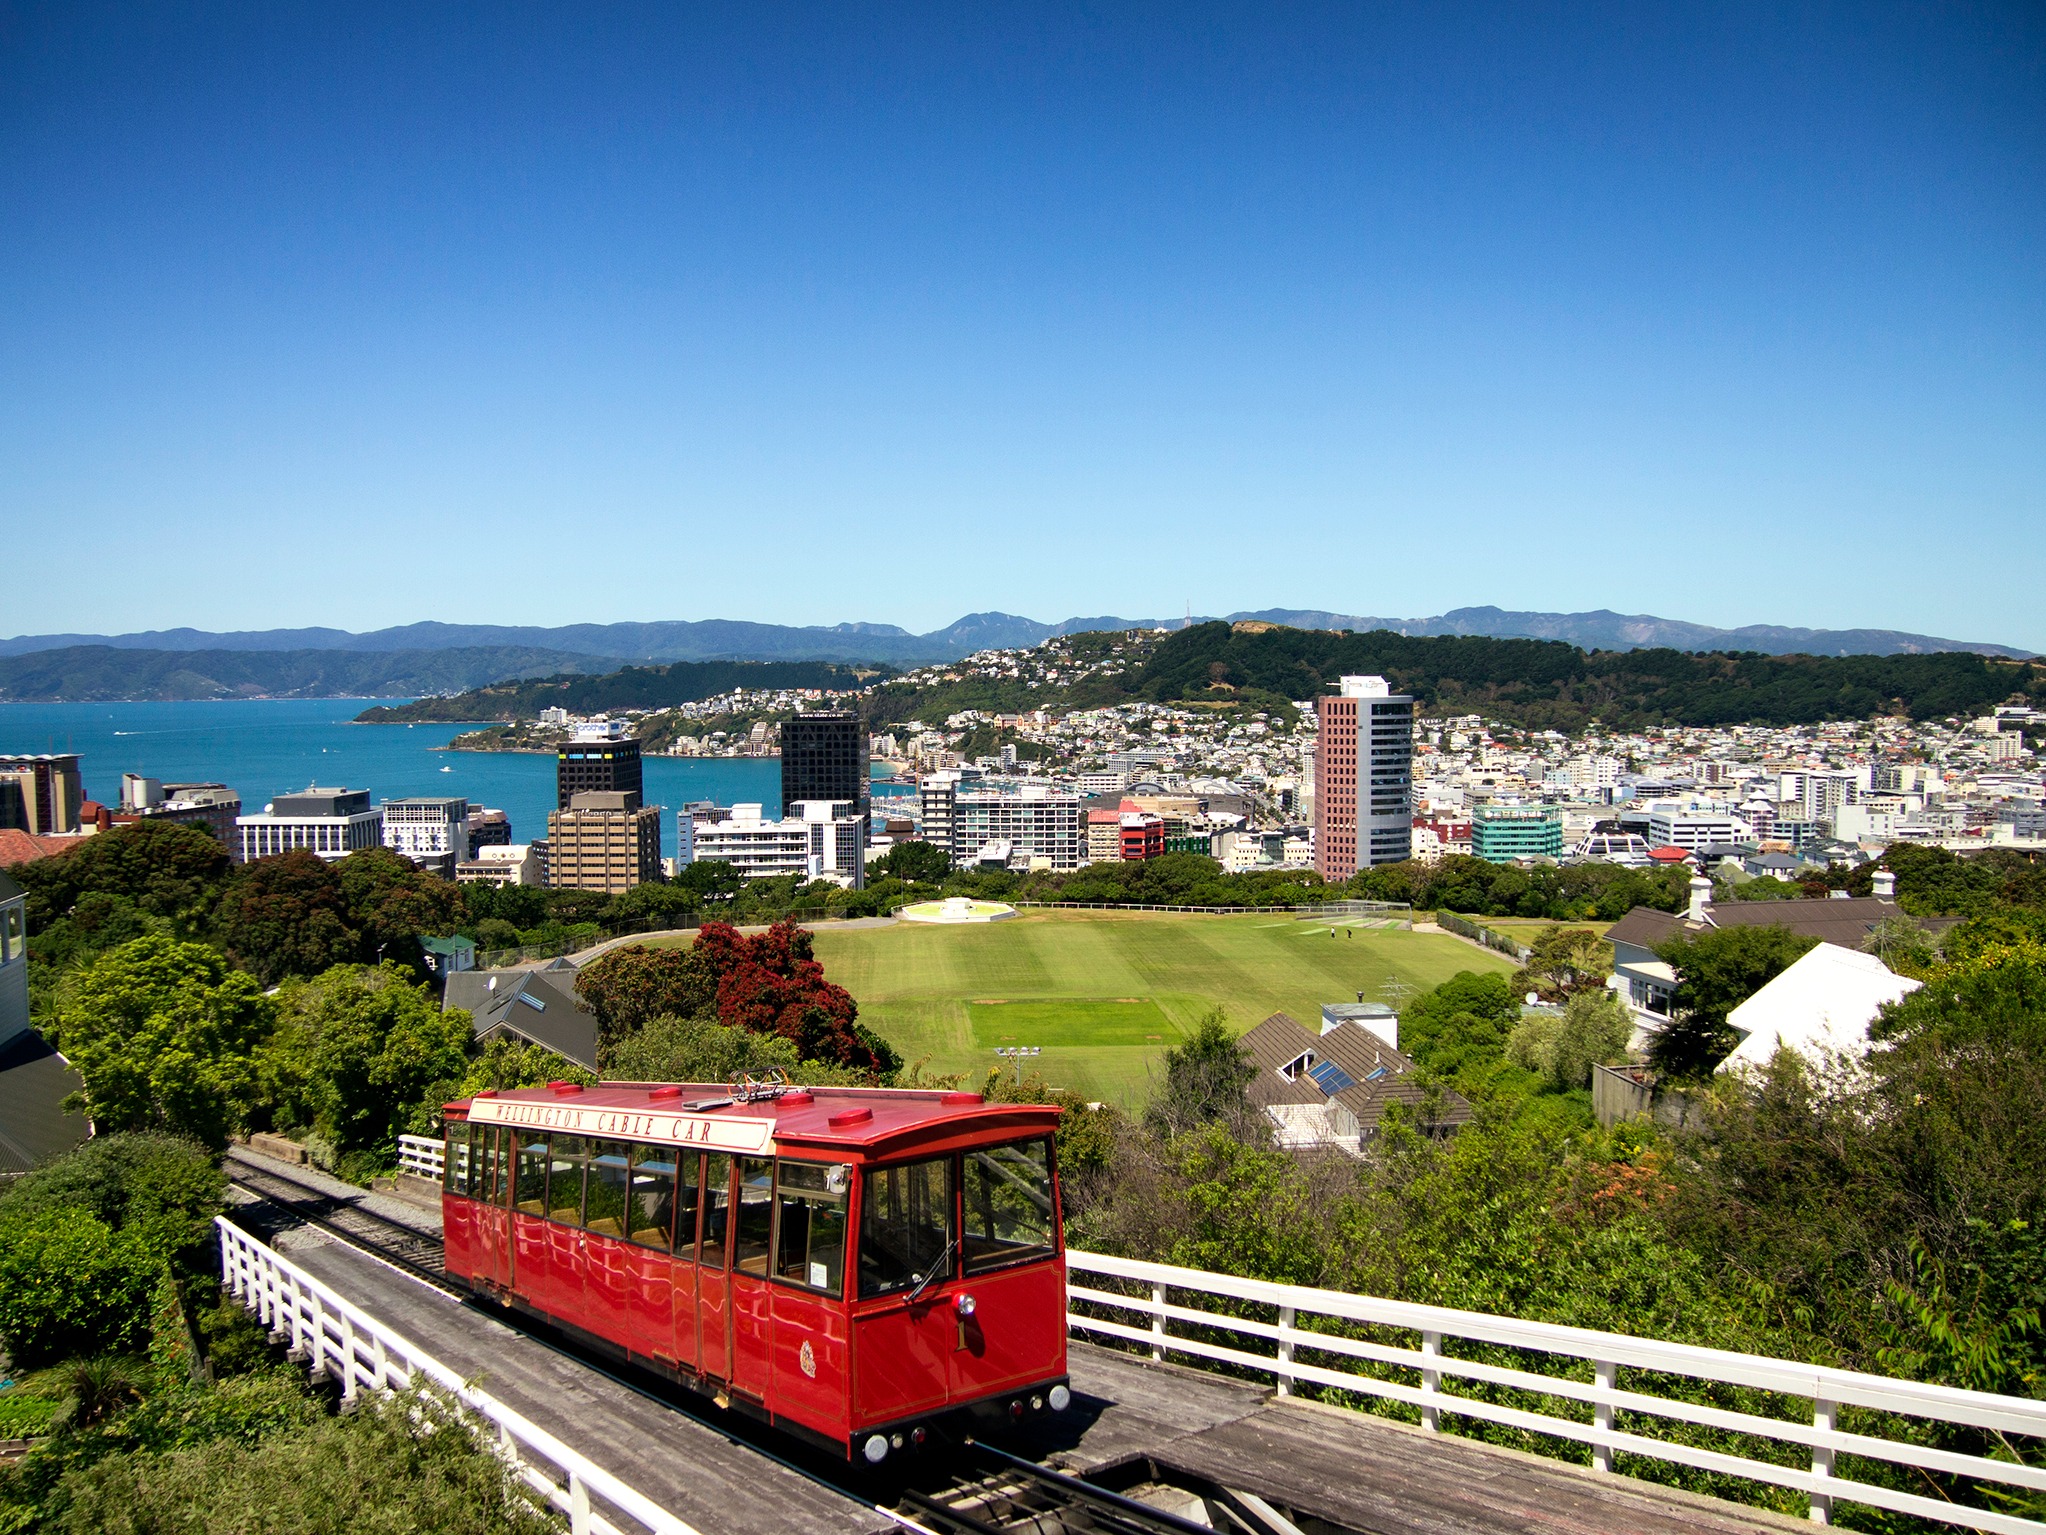
sea, coast, water, nature, mountain, architecture, railroad, town, city, urban, train, cityscape, vacation, transport, vehicle, bay, harbor, tourism, outside, buildings, wellington, new zealand, cities, rail transport, aerial photography